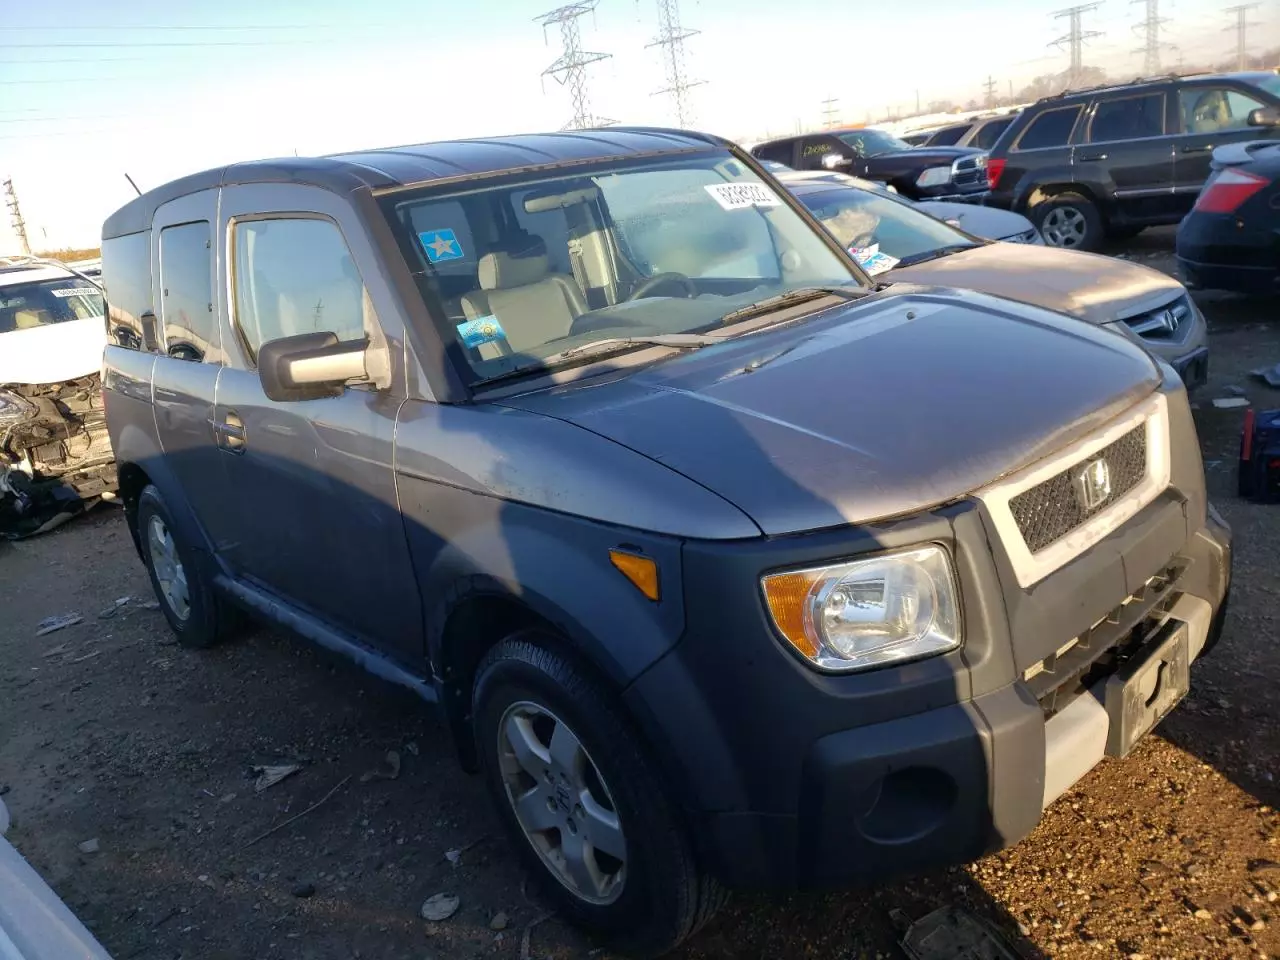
Aucun dommage détecté.
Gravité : aucun